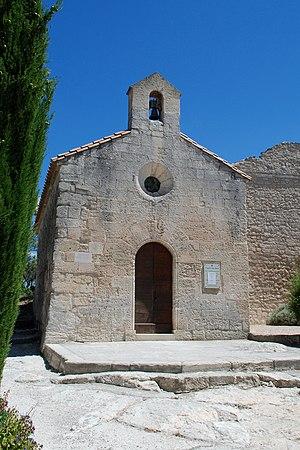
France - Provence - Chapelle Saint-Blaise des Baux-de-Provence
Cet article recense les monuments historiques français classés en 1904.
La chapelle Saint-Blaise des Baux-de-Provence est une ancienne chapelle romane située dans le village des Baux-de-Provence, dans le département français des Bouches-du-Rhône en région Provence-Alpes-Côte d'Azur.
Les Baux-de-Provence sont une commune française, située dans le département des Bouches-du-Rhône en région Provence-Alpes-Côte d'Azur.